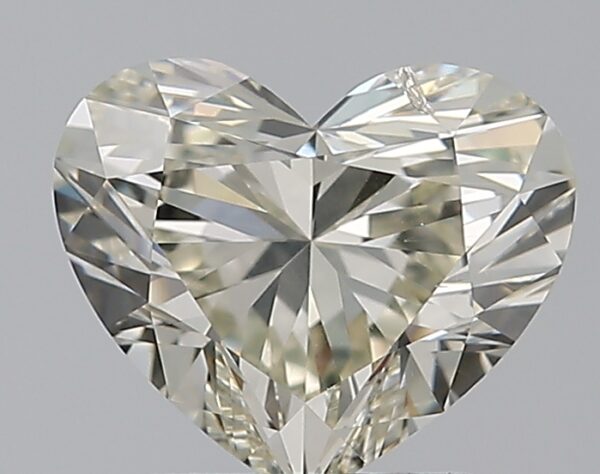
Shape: heart
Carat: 1.51
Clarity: SI2
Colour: L
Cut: EX
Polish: EX
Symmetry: VG
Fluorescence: F
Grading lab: GIA
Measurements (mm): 6.89 x 8.17 x 4.71